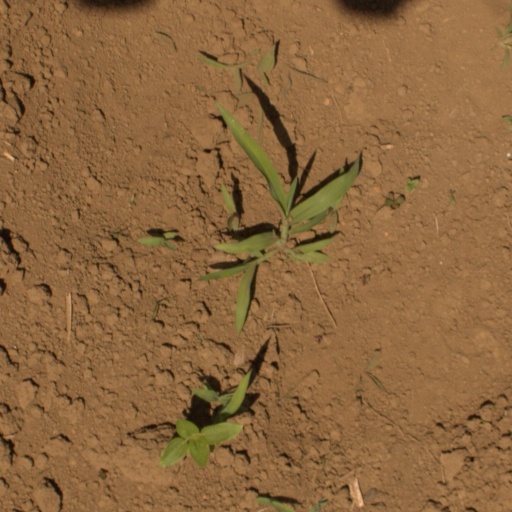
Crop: Jerusalem artichoke